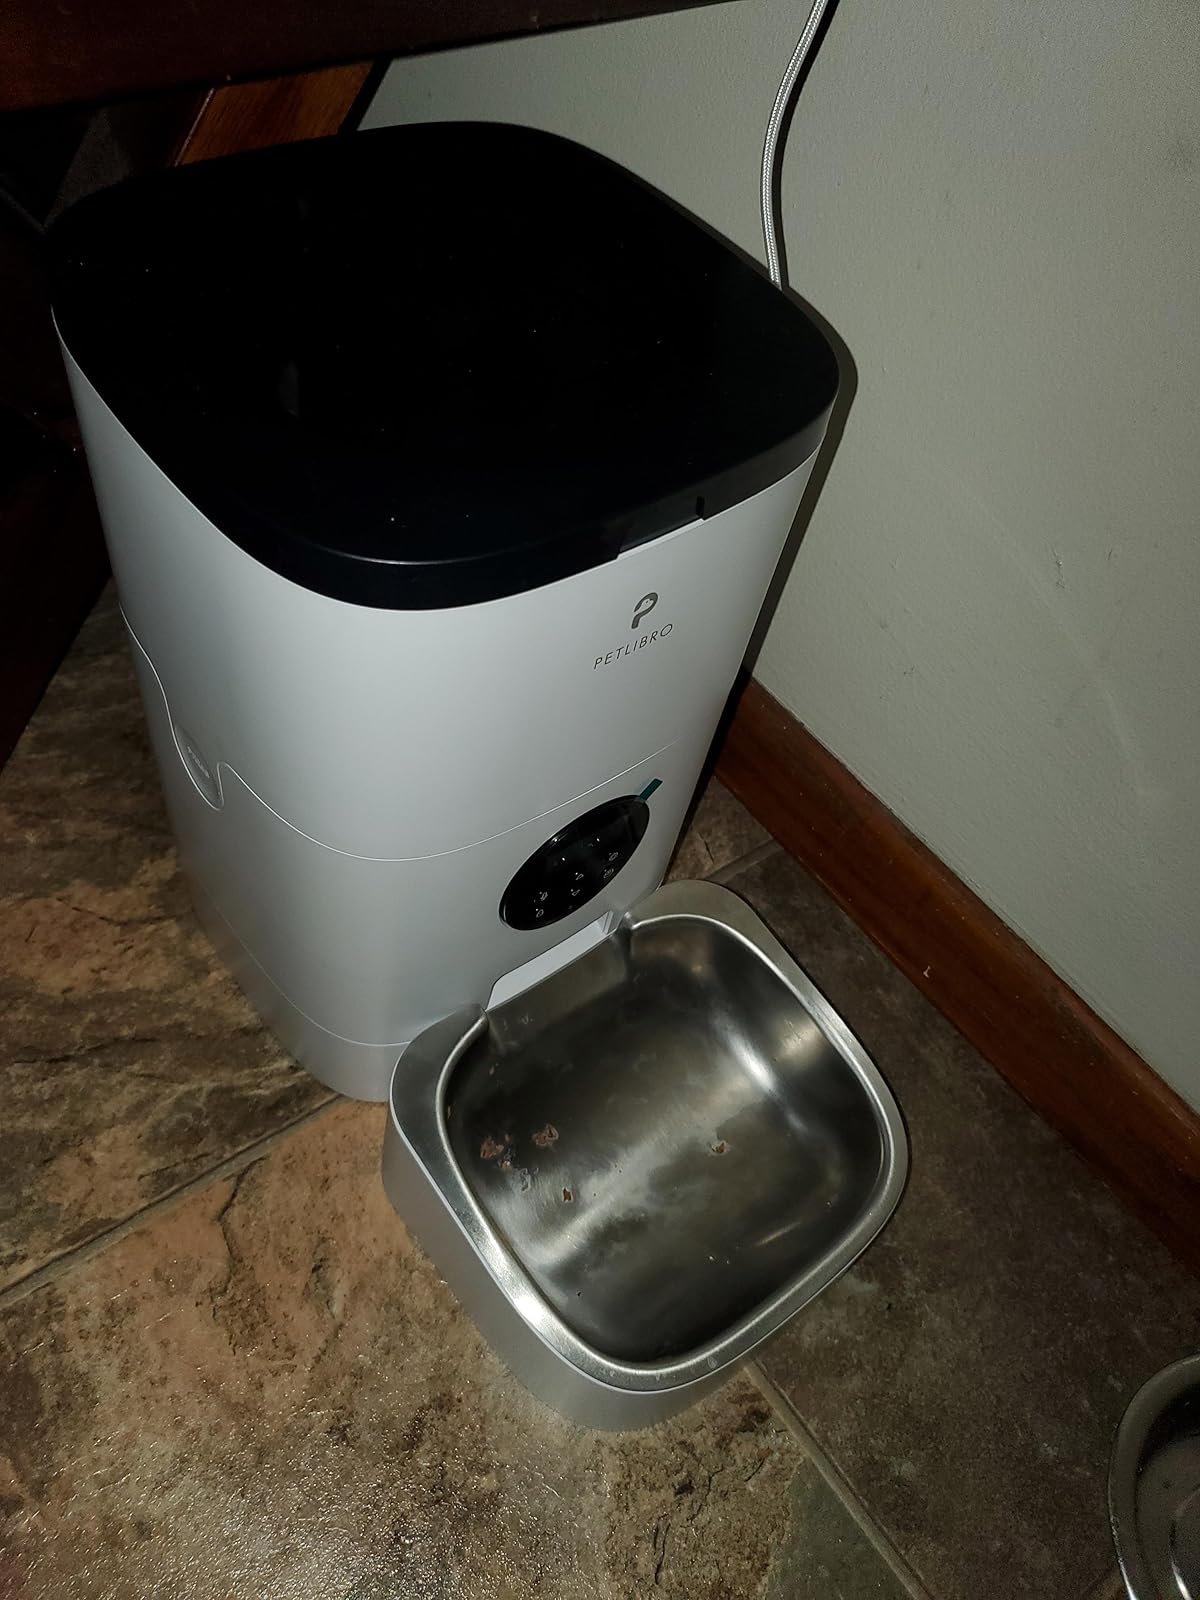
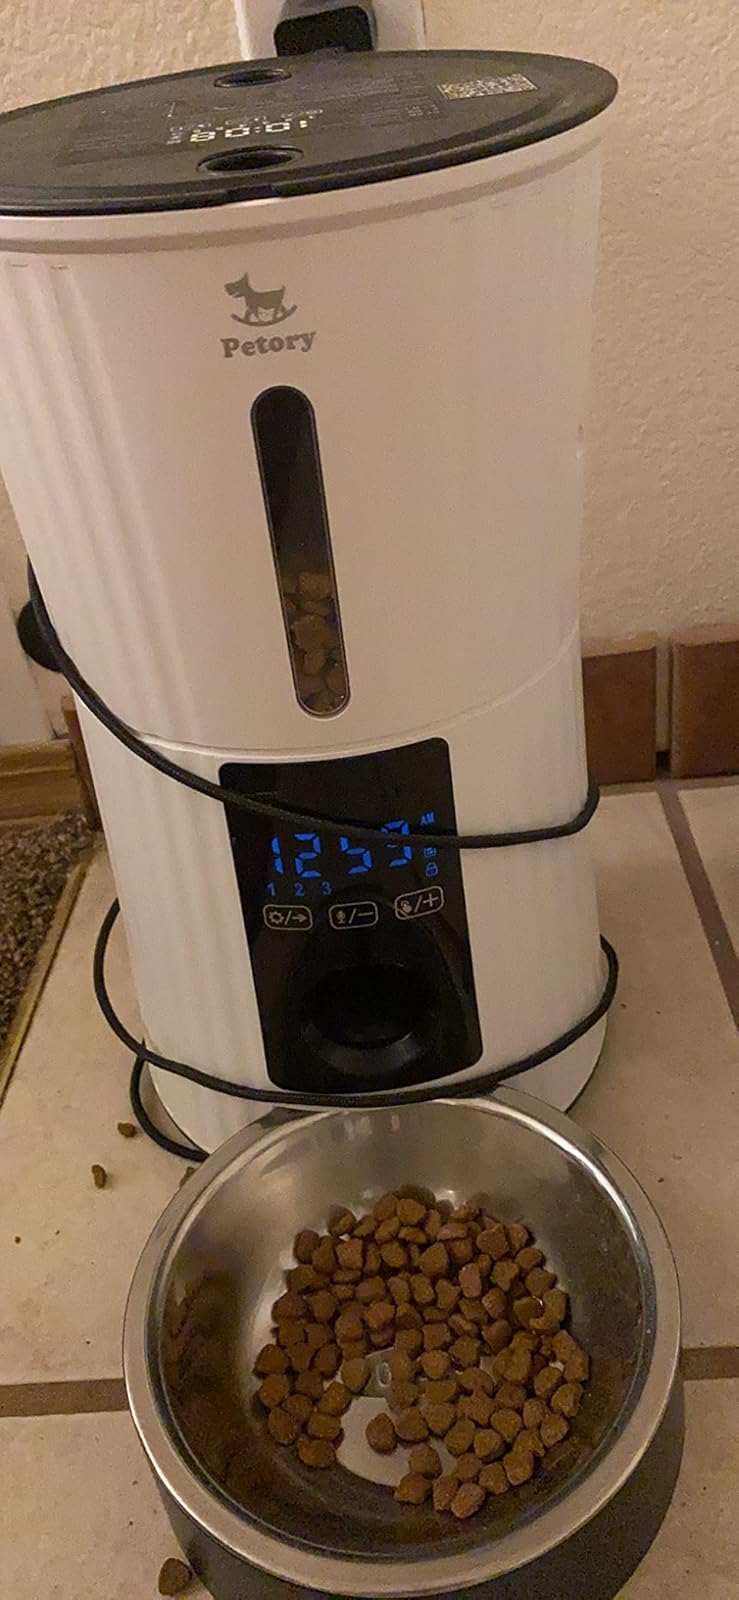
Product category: items_feeder
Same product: no